Mongolian transliteration of Chinese characters

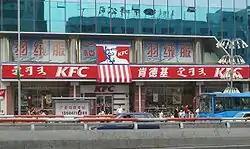
A KFC store in Hohhot showing the Mongolian transliteration "kwn dw jii" for Standard Chinese 肯德基 "kěn dé jī" ("Kentucky").

Mongolian transliteration of Chinese characters is a system of transliterating the Standard Chinese pinyin readings of Chinese characters using the traditional Mongolian script that is used in Inner Mongolia, China.